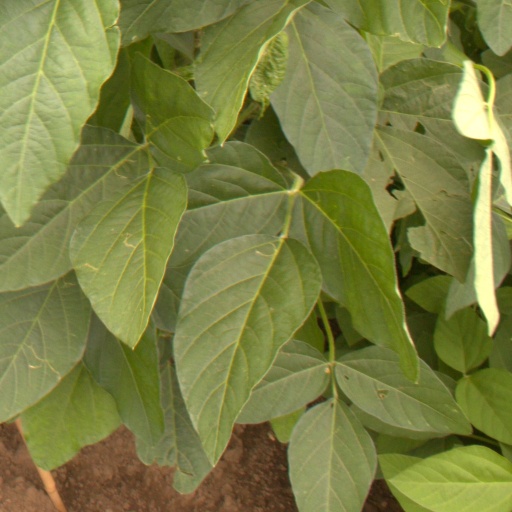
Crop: soybean